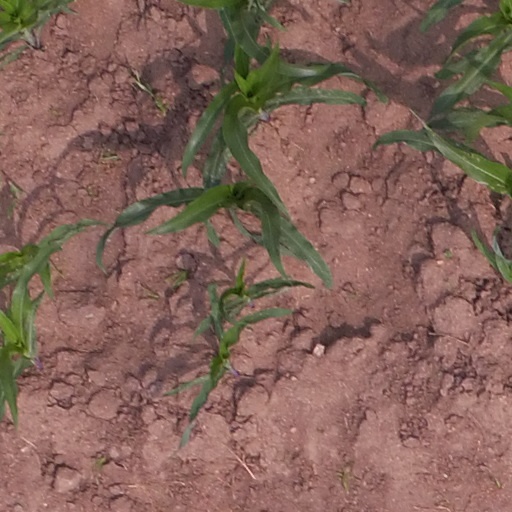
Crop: maize; corn